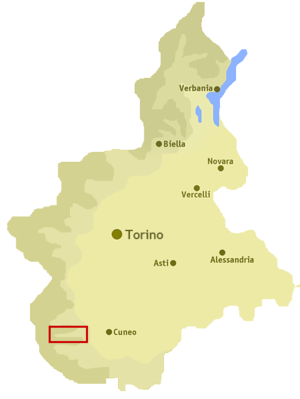
Le val Grana est une vallée du Piémont située dans la province de Coni. Elle fait partie de la Comunità montana Valli Grana e Maira.